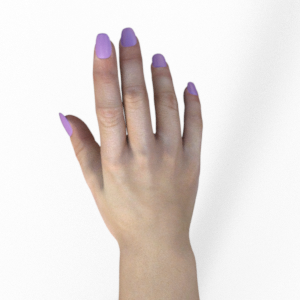
Label: paper